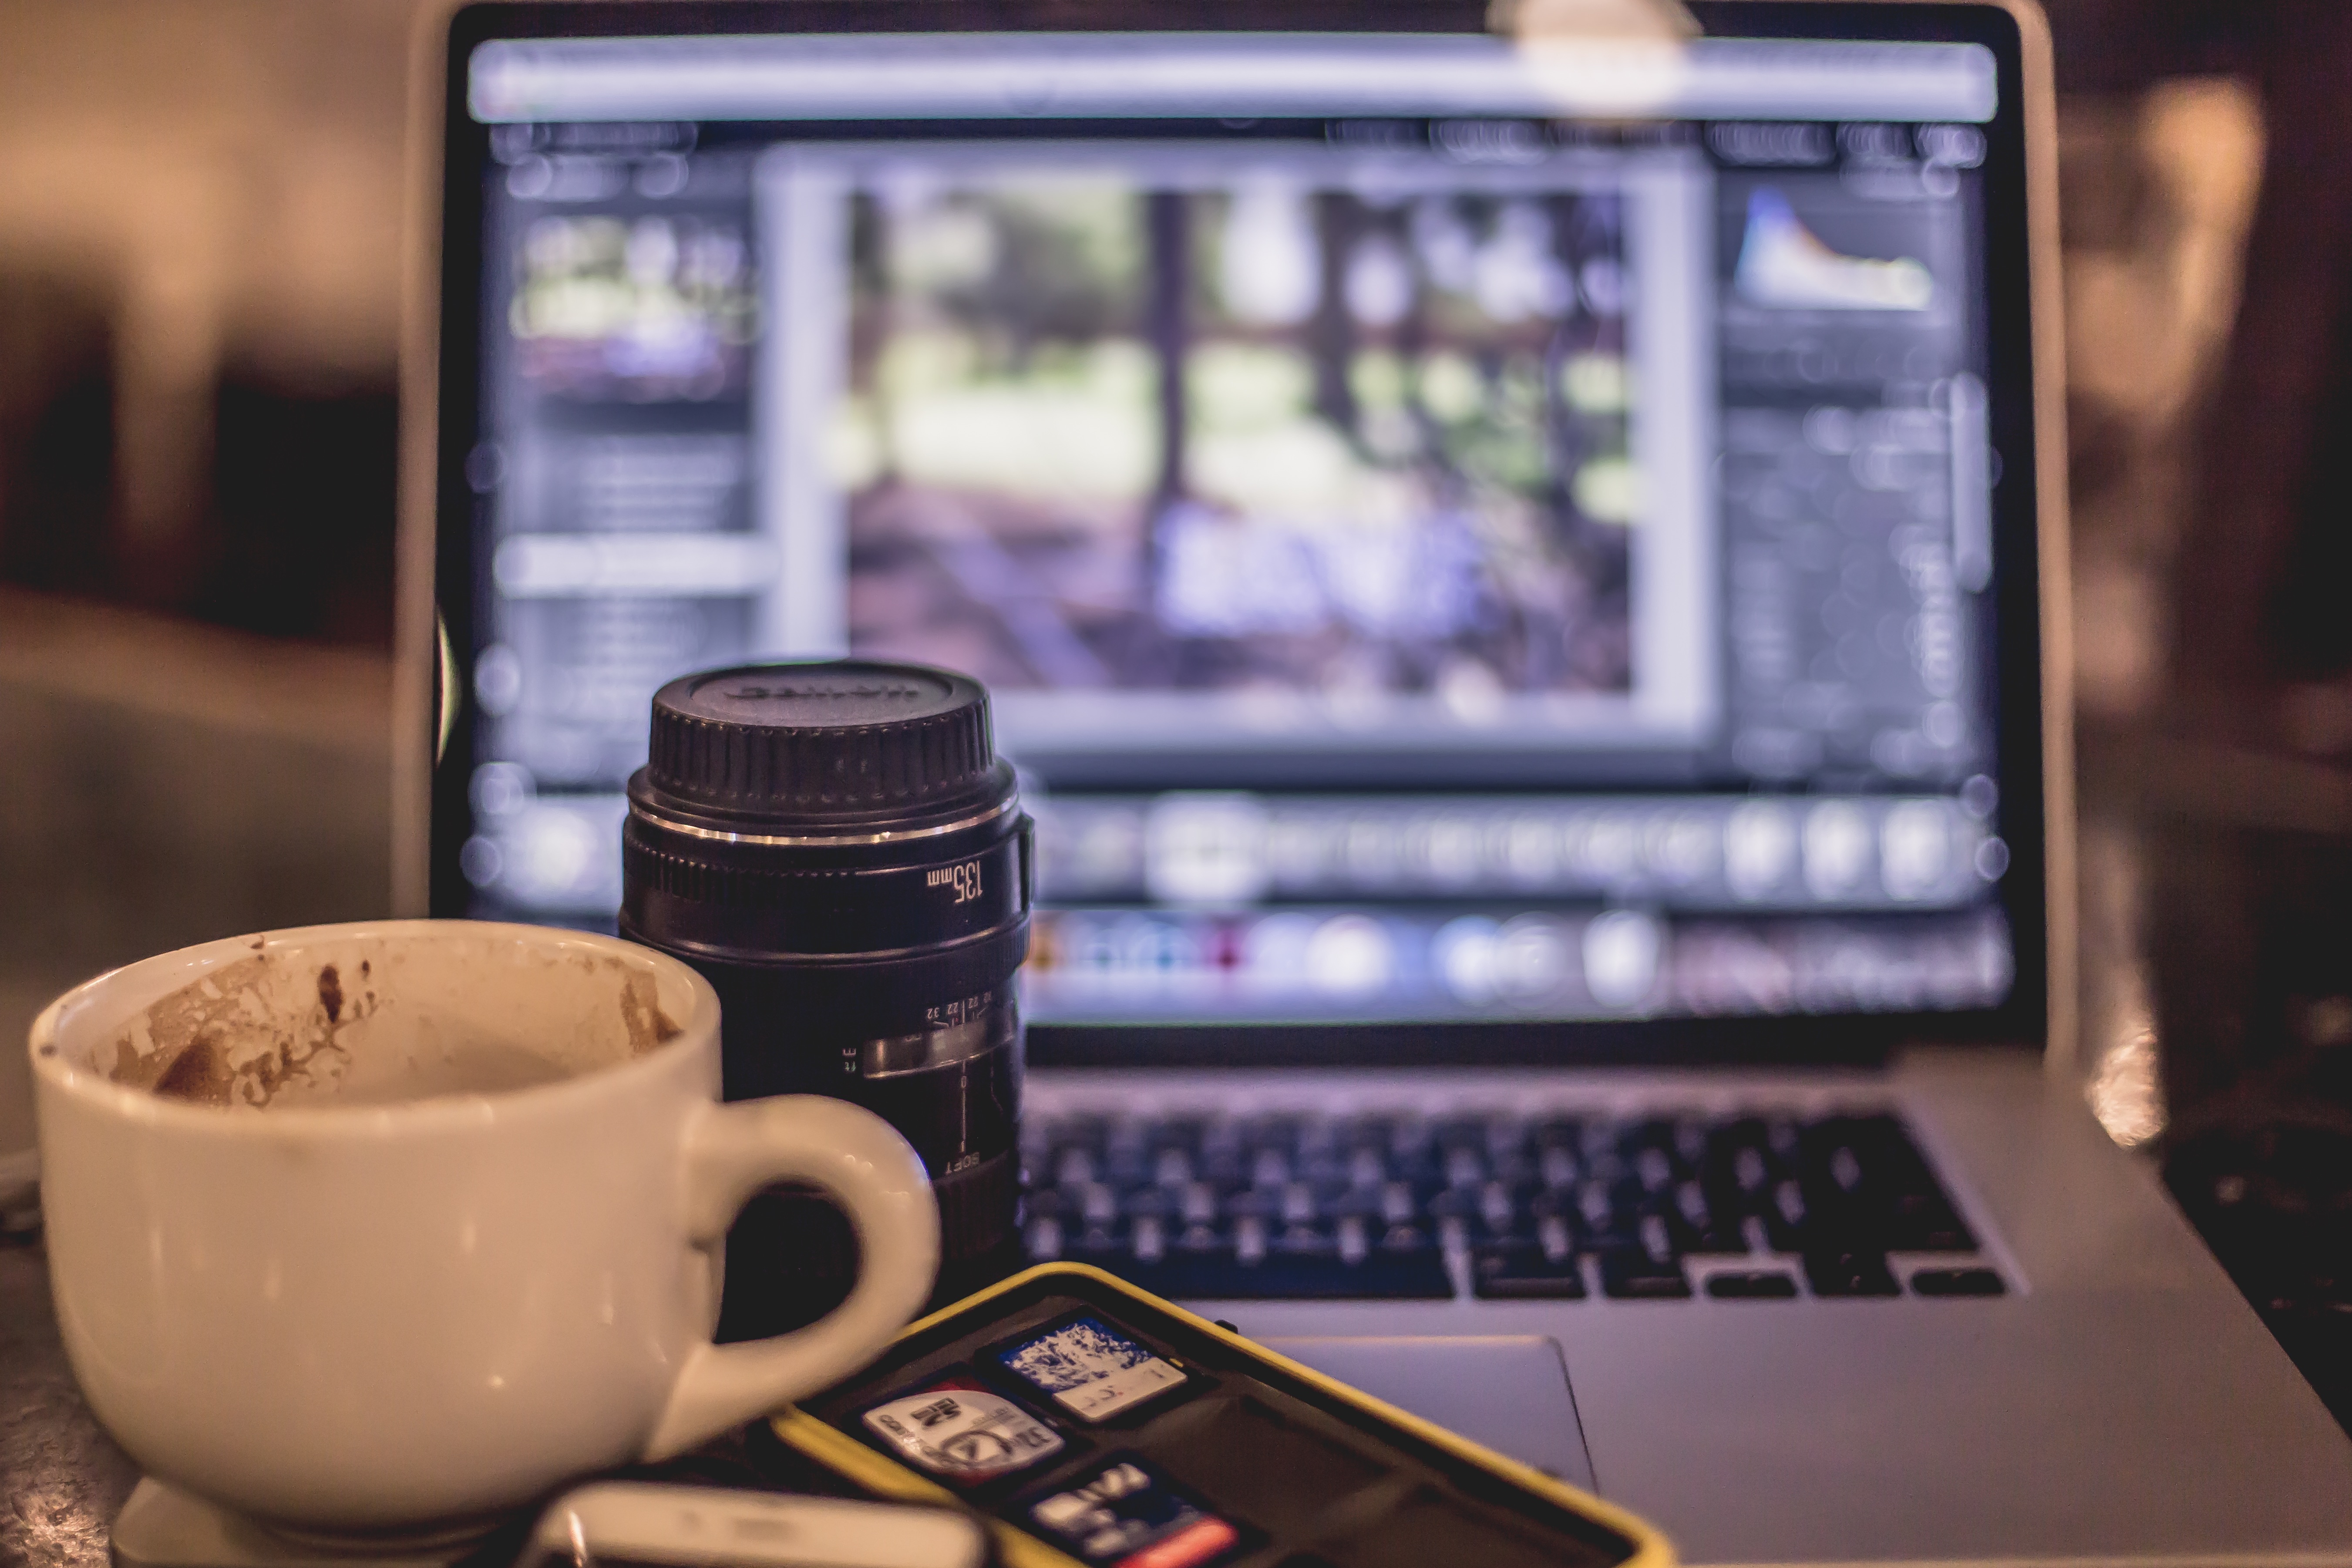
gadget, drink, electronics, image